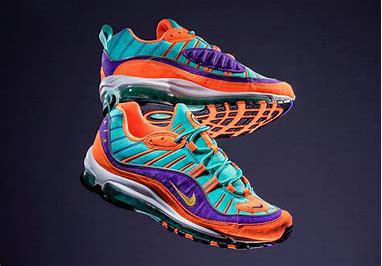
Brand: Nike
Model: Air Max 98